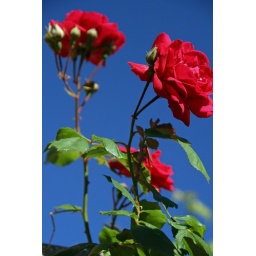
Pink roses in the back garden. Took using my polarize filter. Love the contrast between sky and rose.